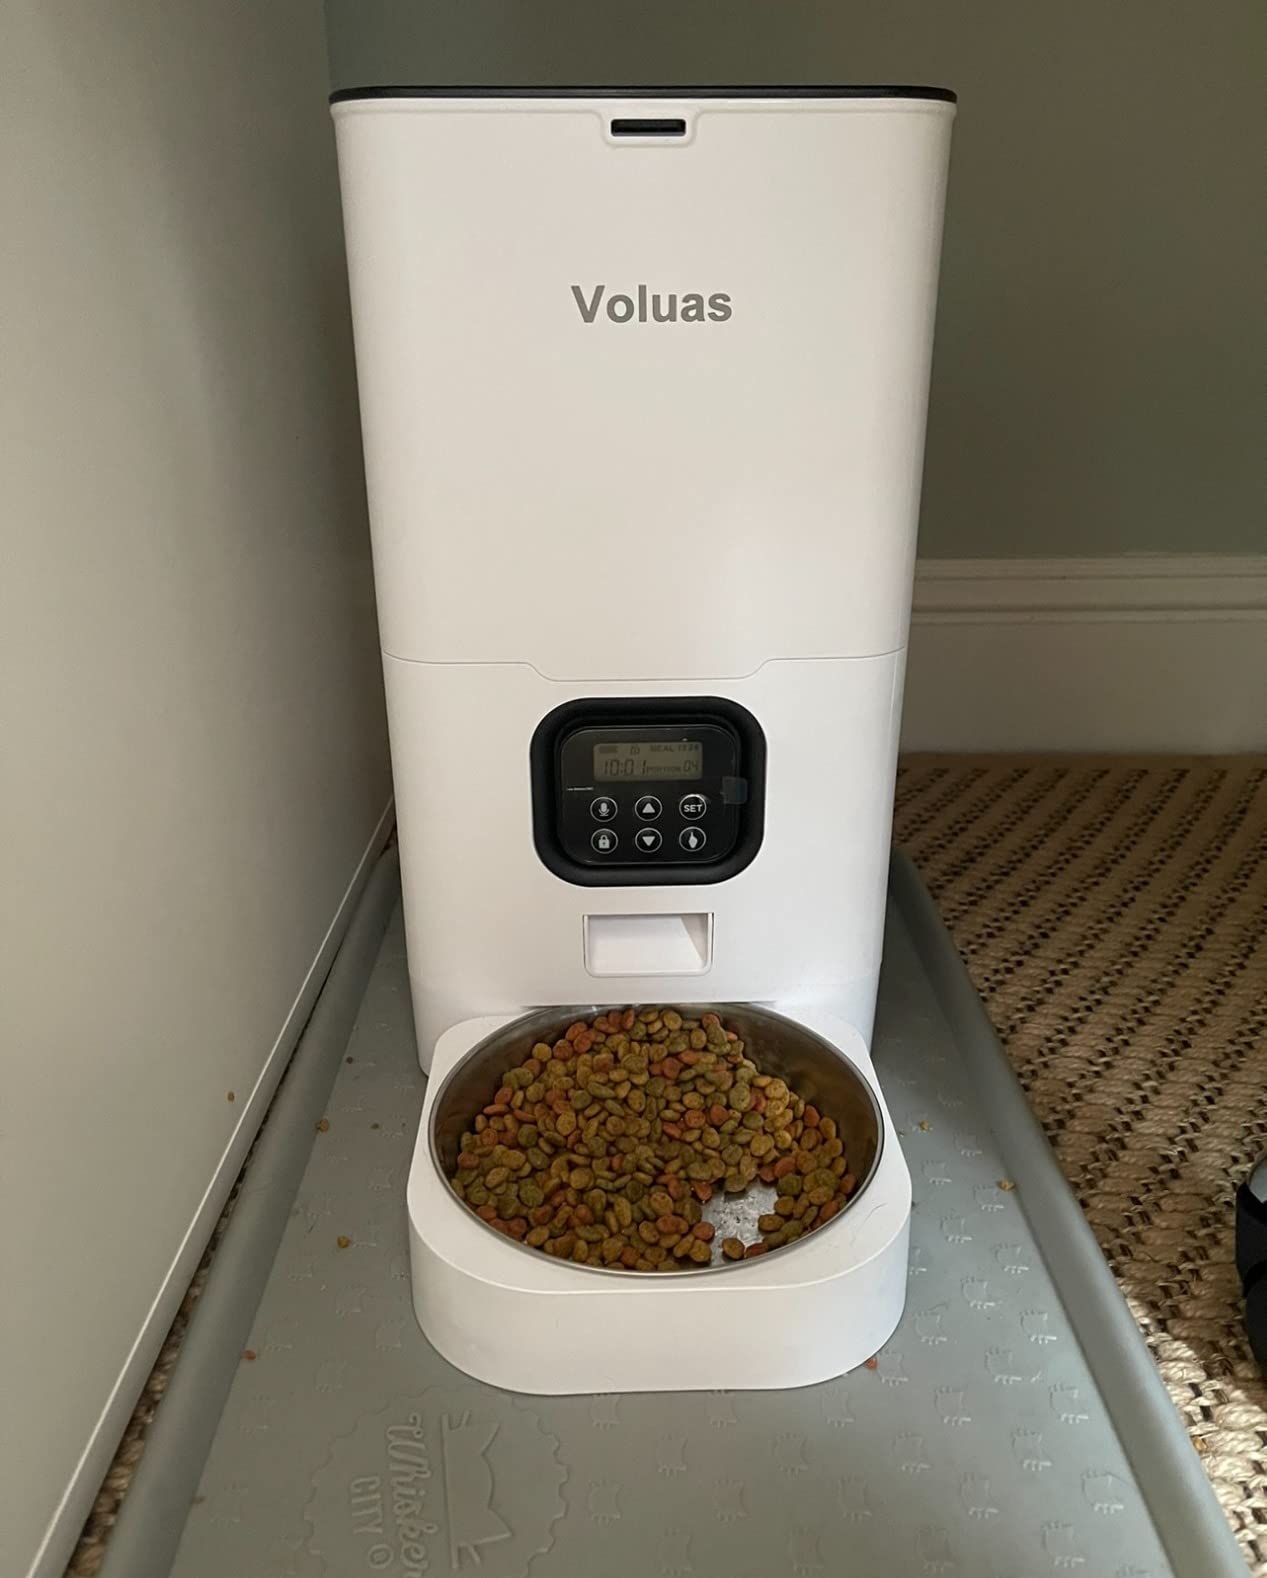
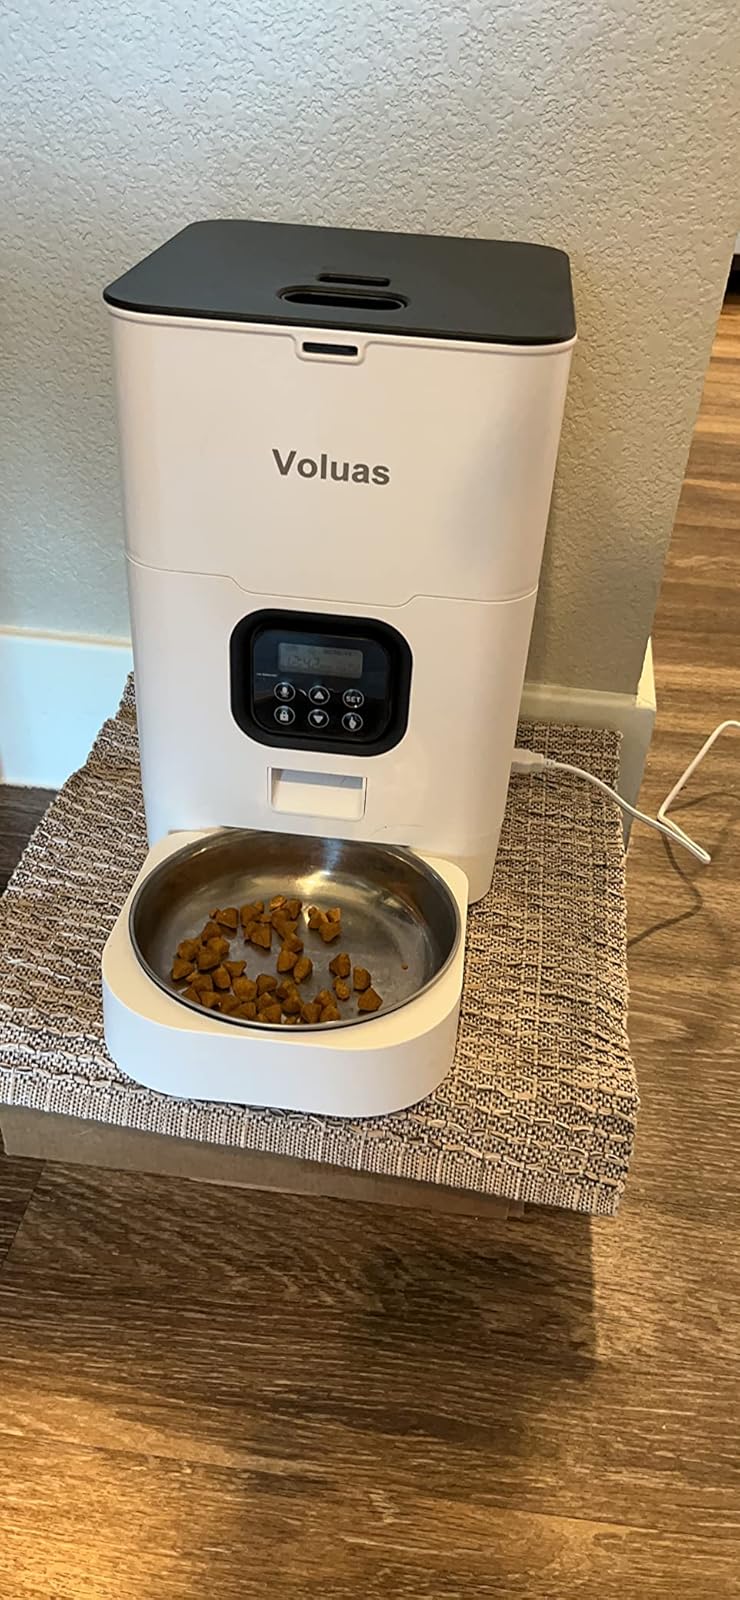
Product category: items_feeder
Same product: yes